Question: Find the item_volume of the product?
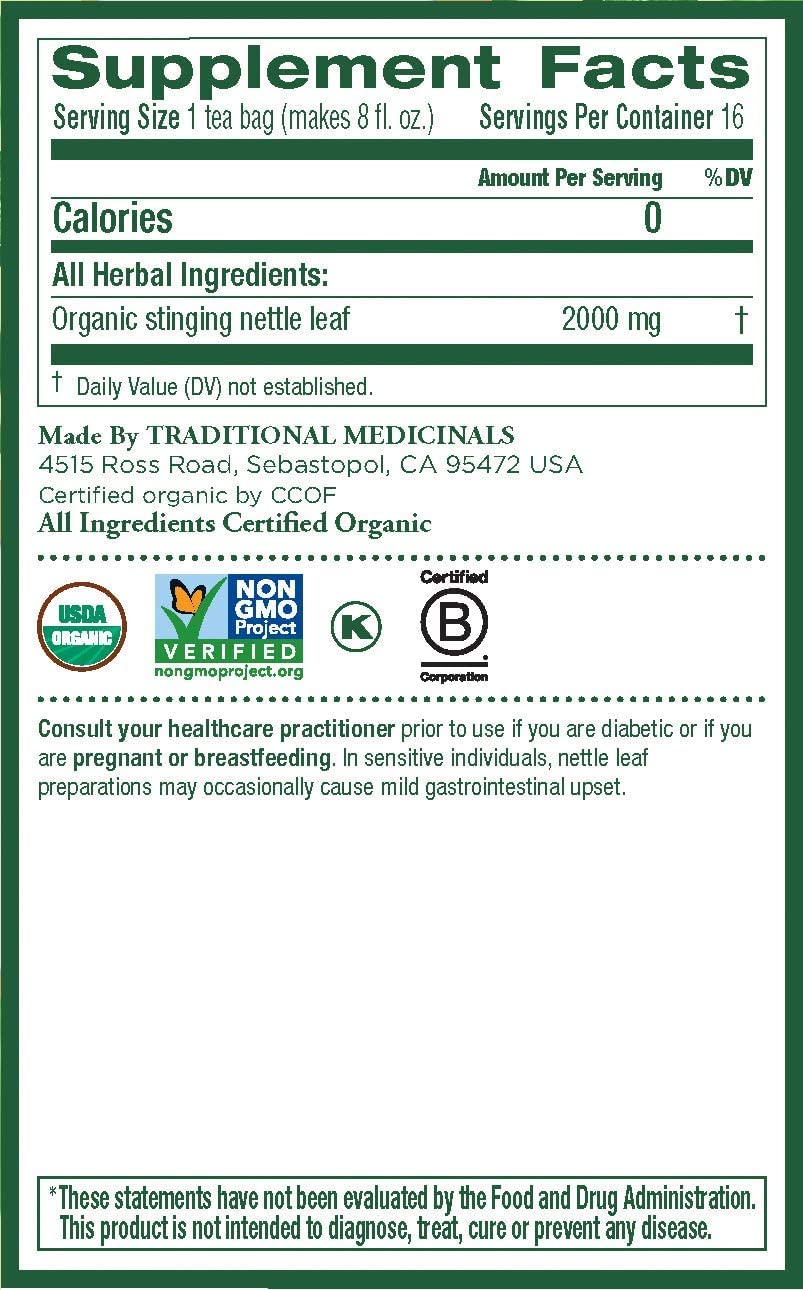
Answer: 8.0 fluid ounce